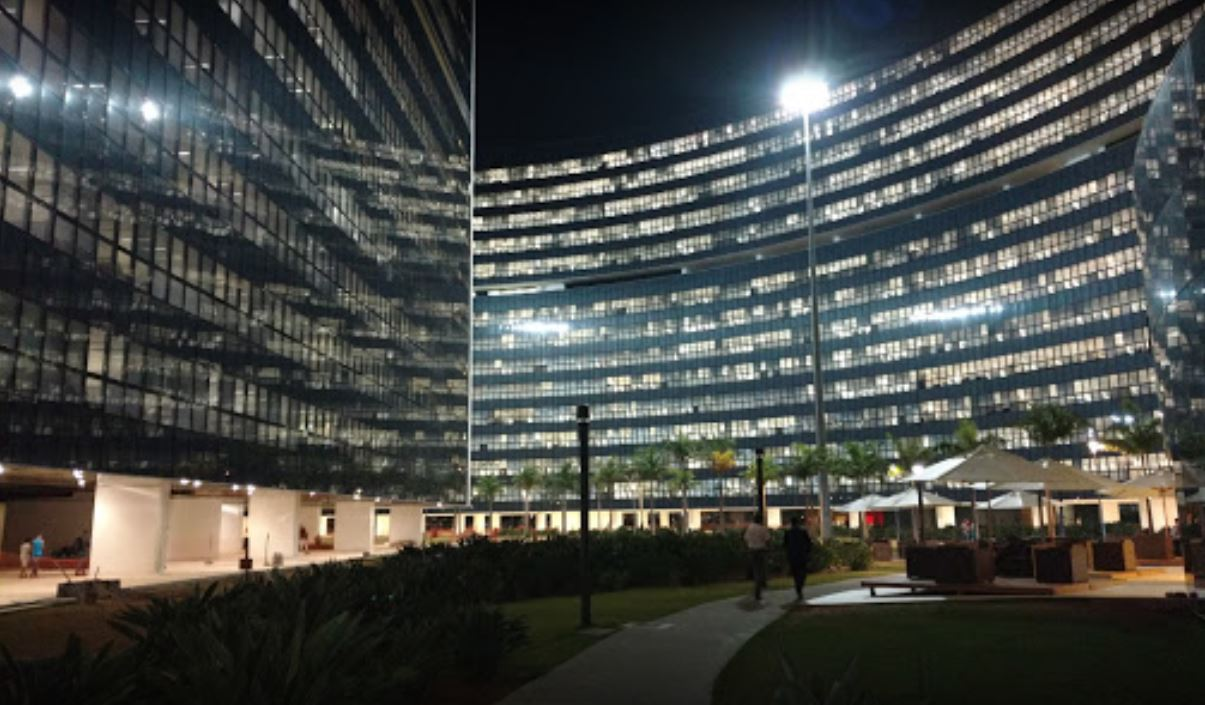
Fire: no
Smoke: no